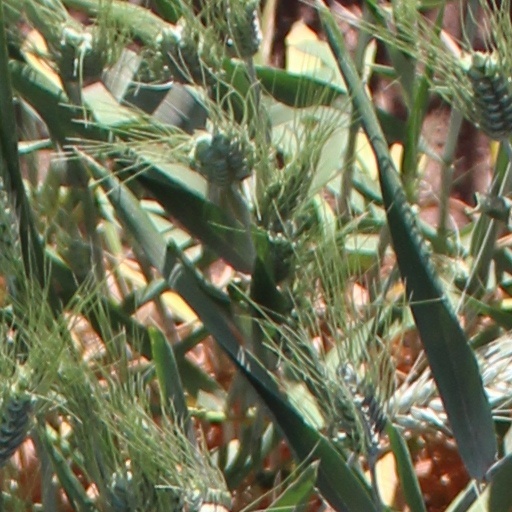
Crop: wheat